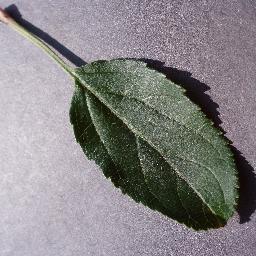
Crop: apple
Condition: healthy